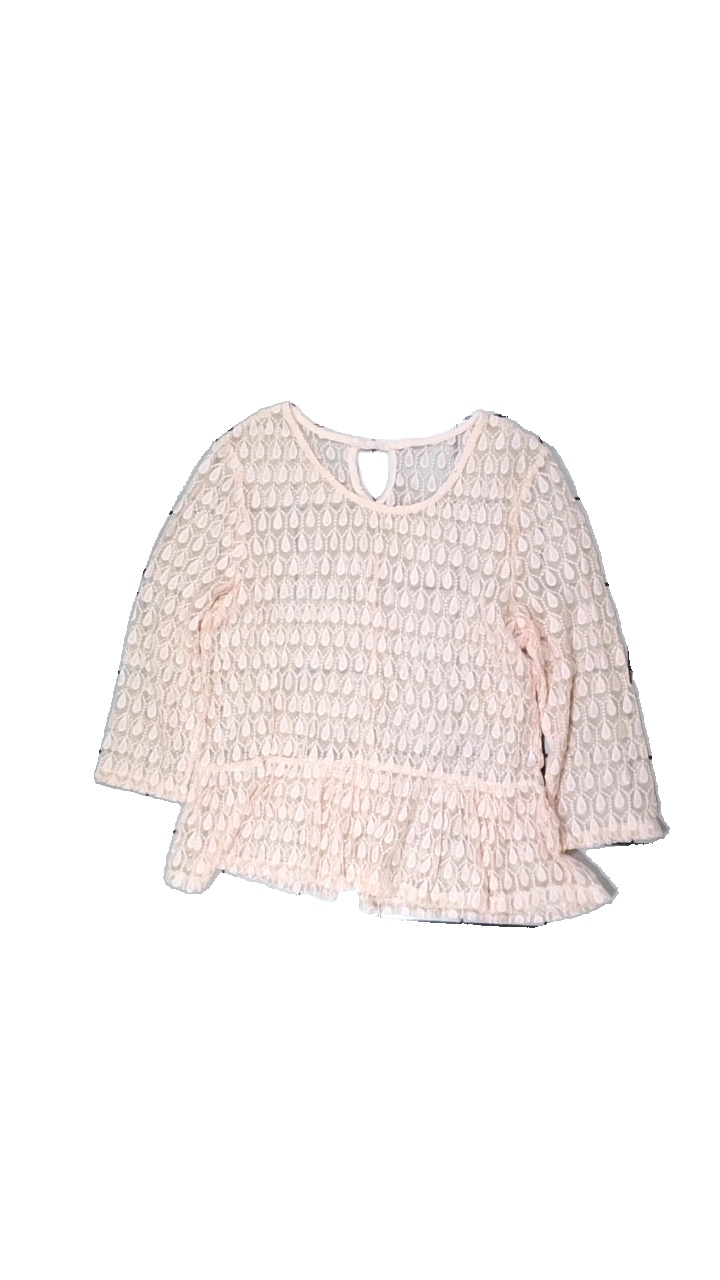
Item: Blouse (Ladies)
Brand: Missing
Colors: Pink
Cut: C-collar
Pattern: Embroidered
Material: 70% cotton, 30% nylon
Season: Summer
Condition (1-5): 4
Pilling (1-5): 5
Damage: slightly askew
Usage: Reuse
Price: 50-100